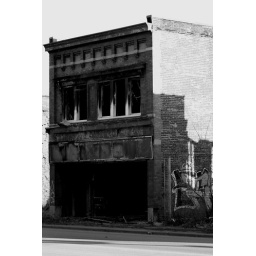
Burnd out building down in the warehouse district near the Ambassador bridge.